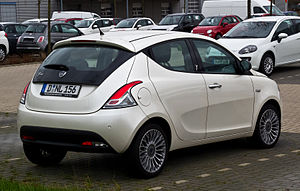
Lancia Ypsilon (2011) / Generelt
Lancia Ypsilon, i nogle lande kaldet Lancia New Ypsilon, er en minibil fra den italienske bilfabrikant Lancia.